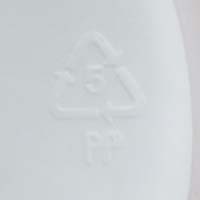
Plastic recycling code class: 5_polypropylene_PP